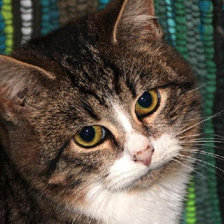
Label: animals